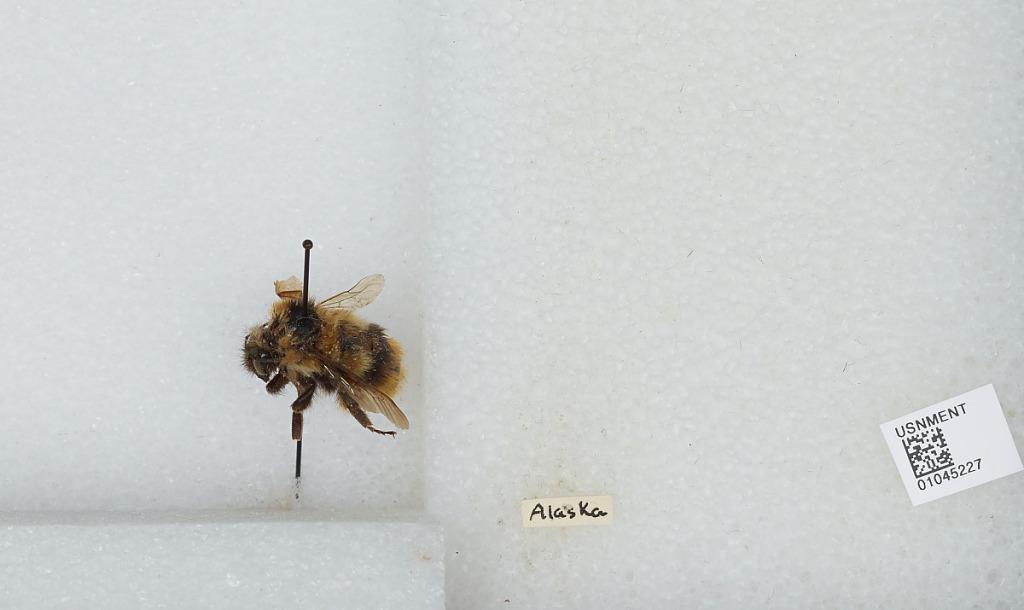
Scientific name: Bombus sp.
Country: United States
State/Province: Alaska